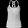
Label: T - shirt / top